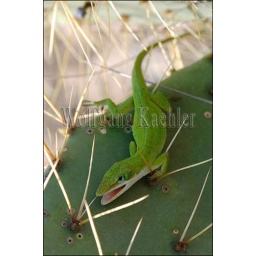
Usa, texas, hill country near hunt, green anole on prickly pear cactus